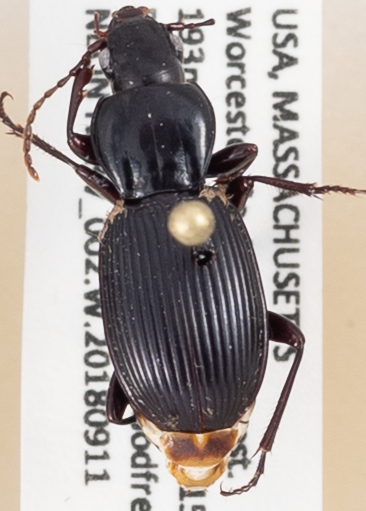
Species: Pterostichus tristis
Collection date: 2018-09-11 04:00:00
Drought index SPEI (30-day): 0.556
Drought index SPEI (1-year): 0.934
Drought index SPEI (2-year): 0.88